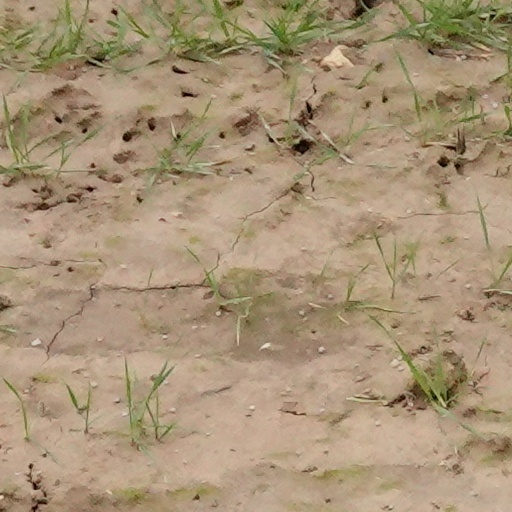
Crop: wheat